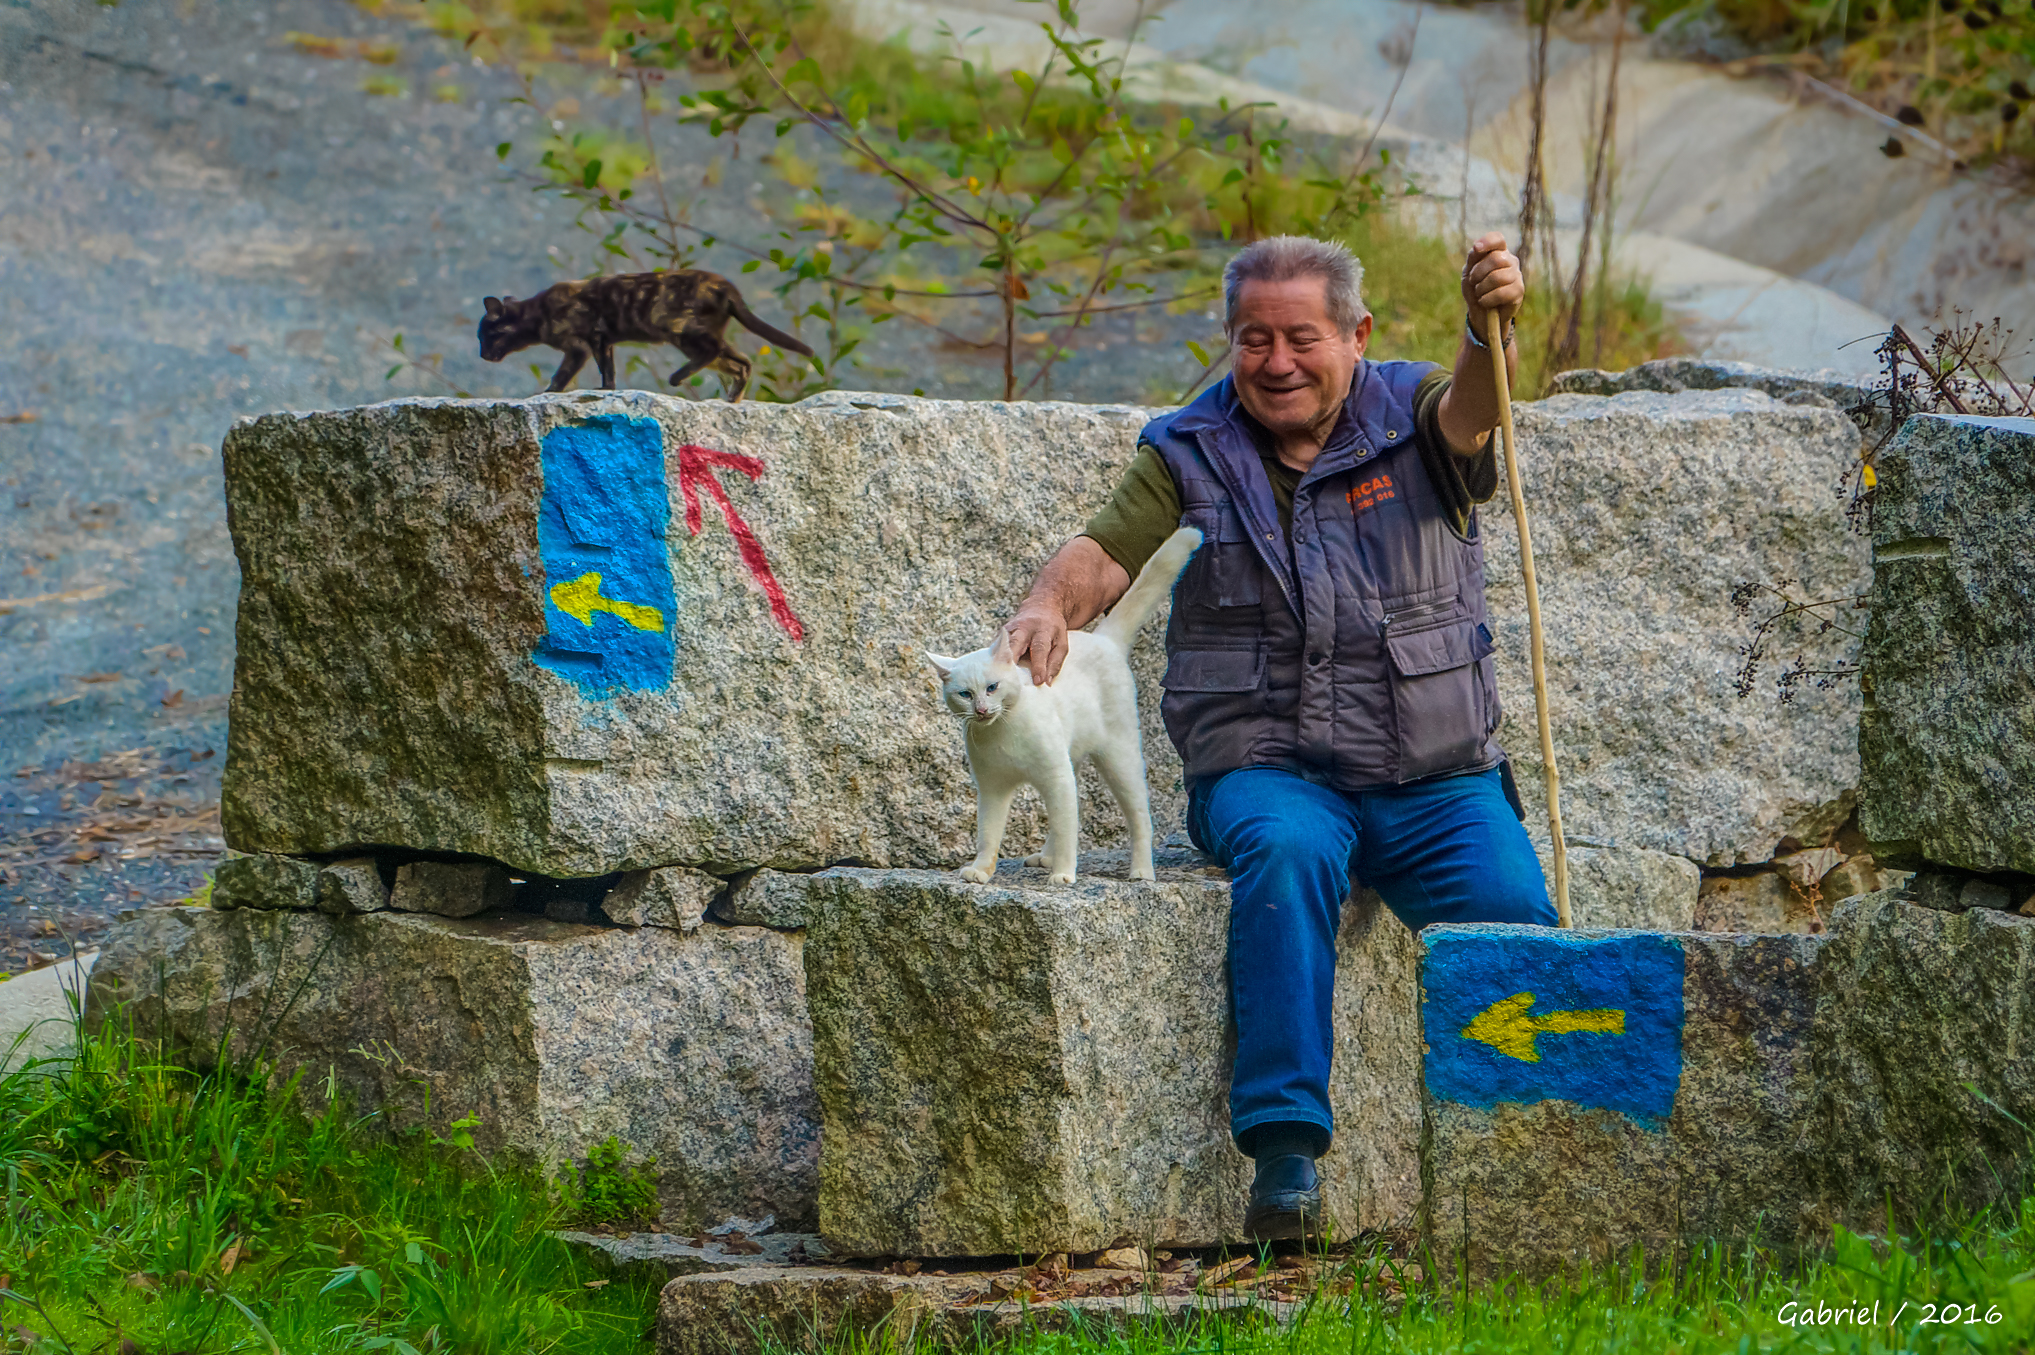
rock, people, wall, cats, gente, gatos, ggl1, gaby1, xovesphoto, sonydscrx10iii, sonyrx10iii, rx10iii, rx10m3, galiciarural, rural area, caminodesantiagoportugu s